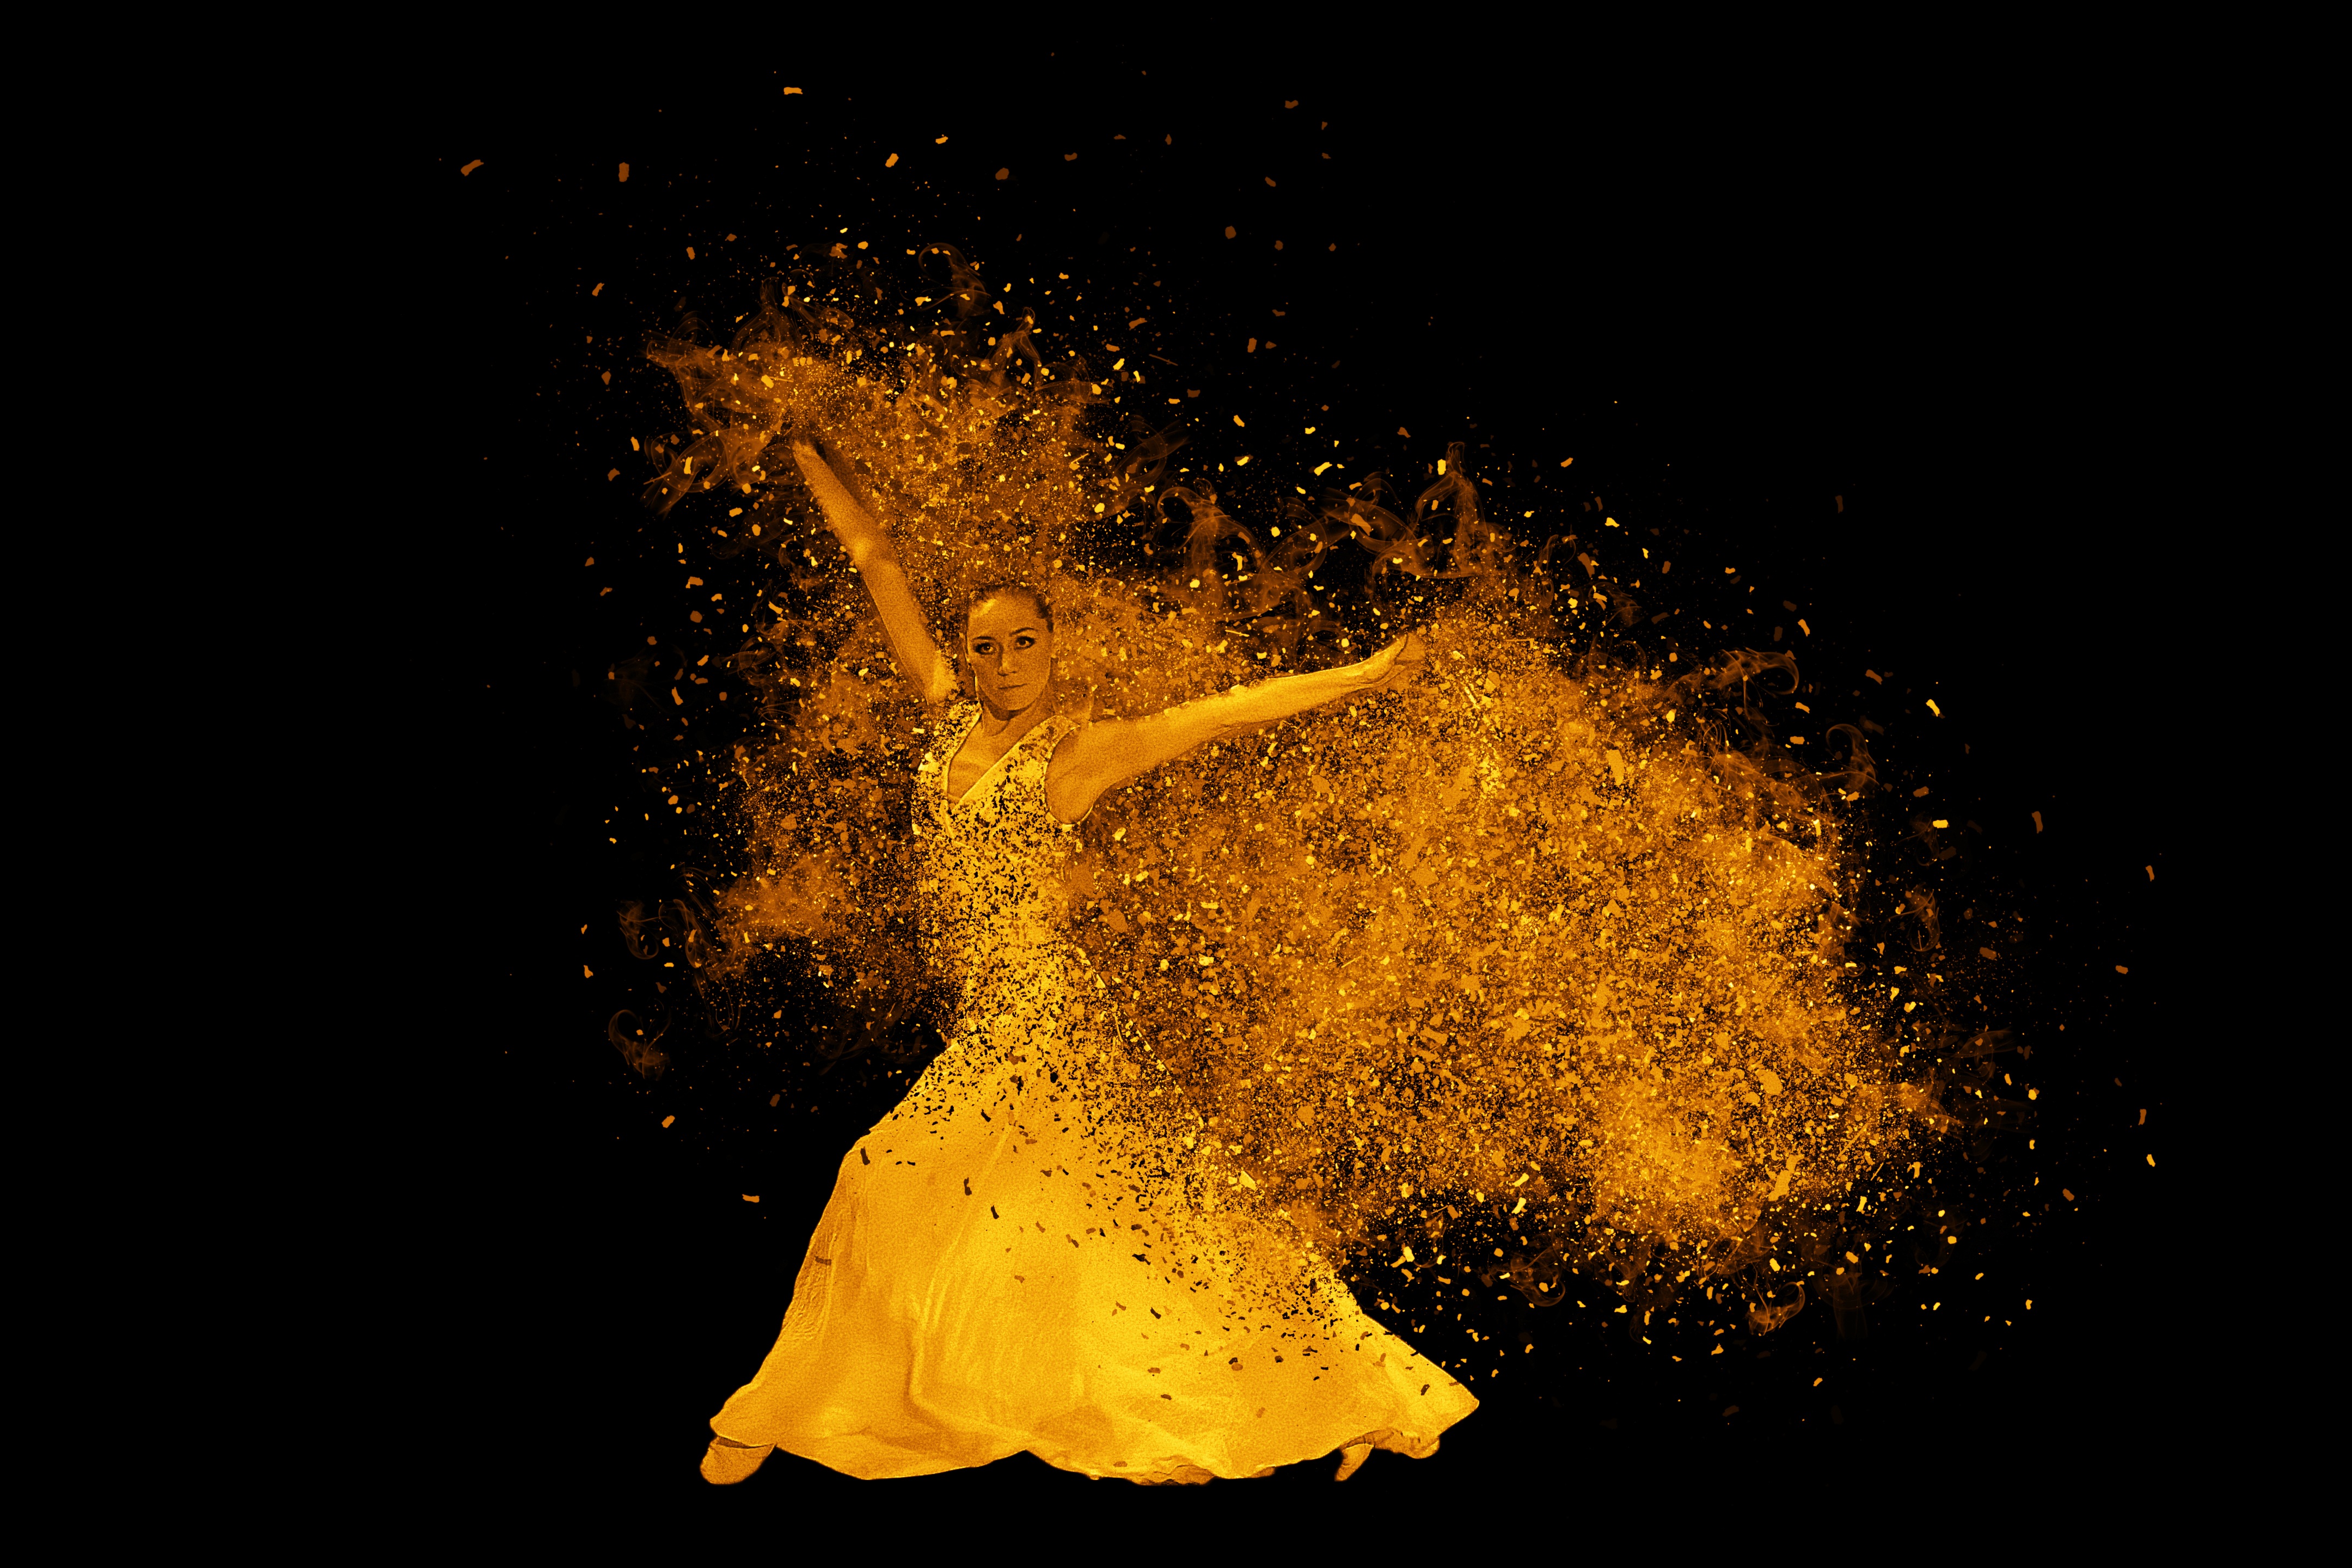
wing, light, woman, sport, night, sunlight, star, dance, reflection, flame, fire, darkness, movement, explosion, swing, outer space, ballet, art, dress, dynamics, astronomical object, geological phenomenon, light arms